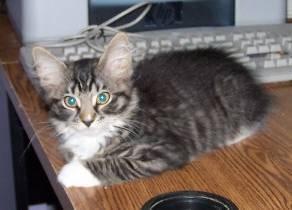
cat